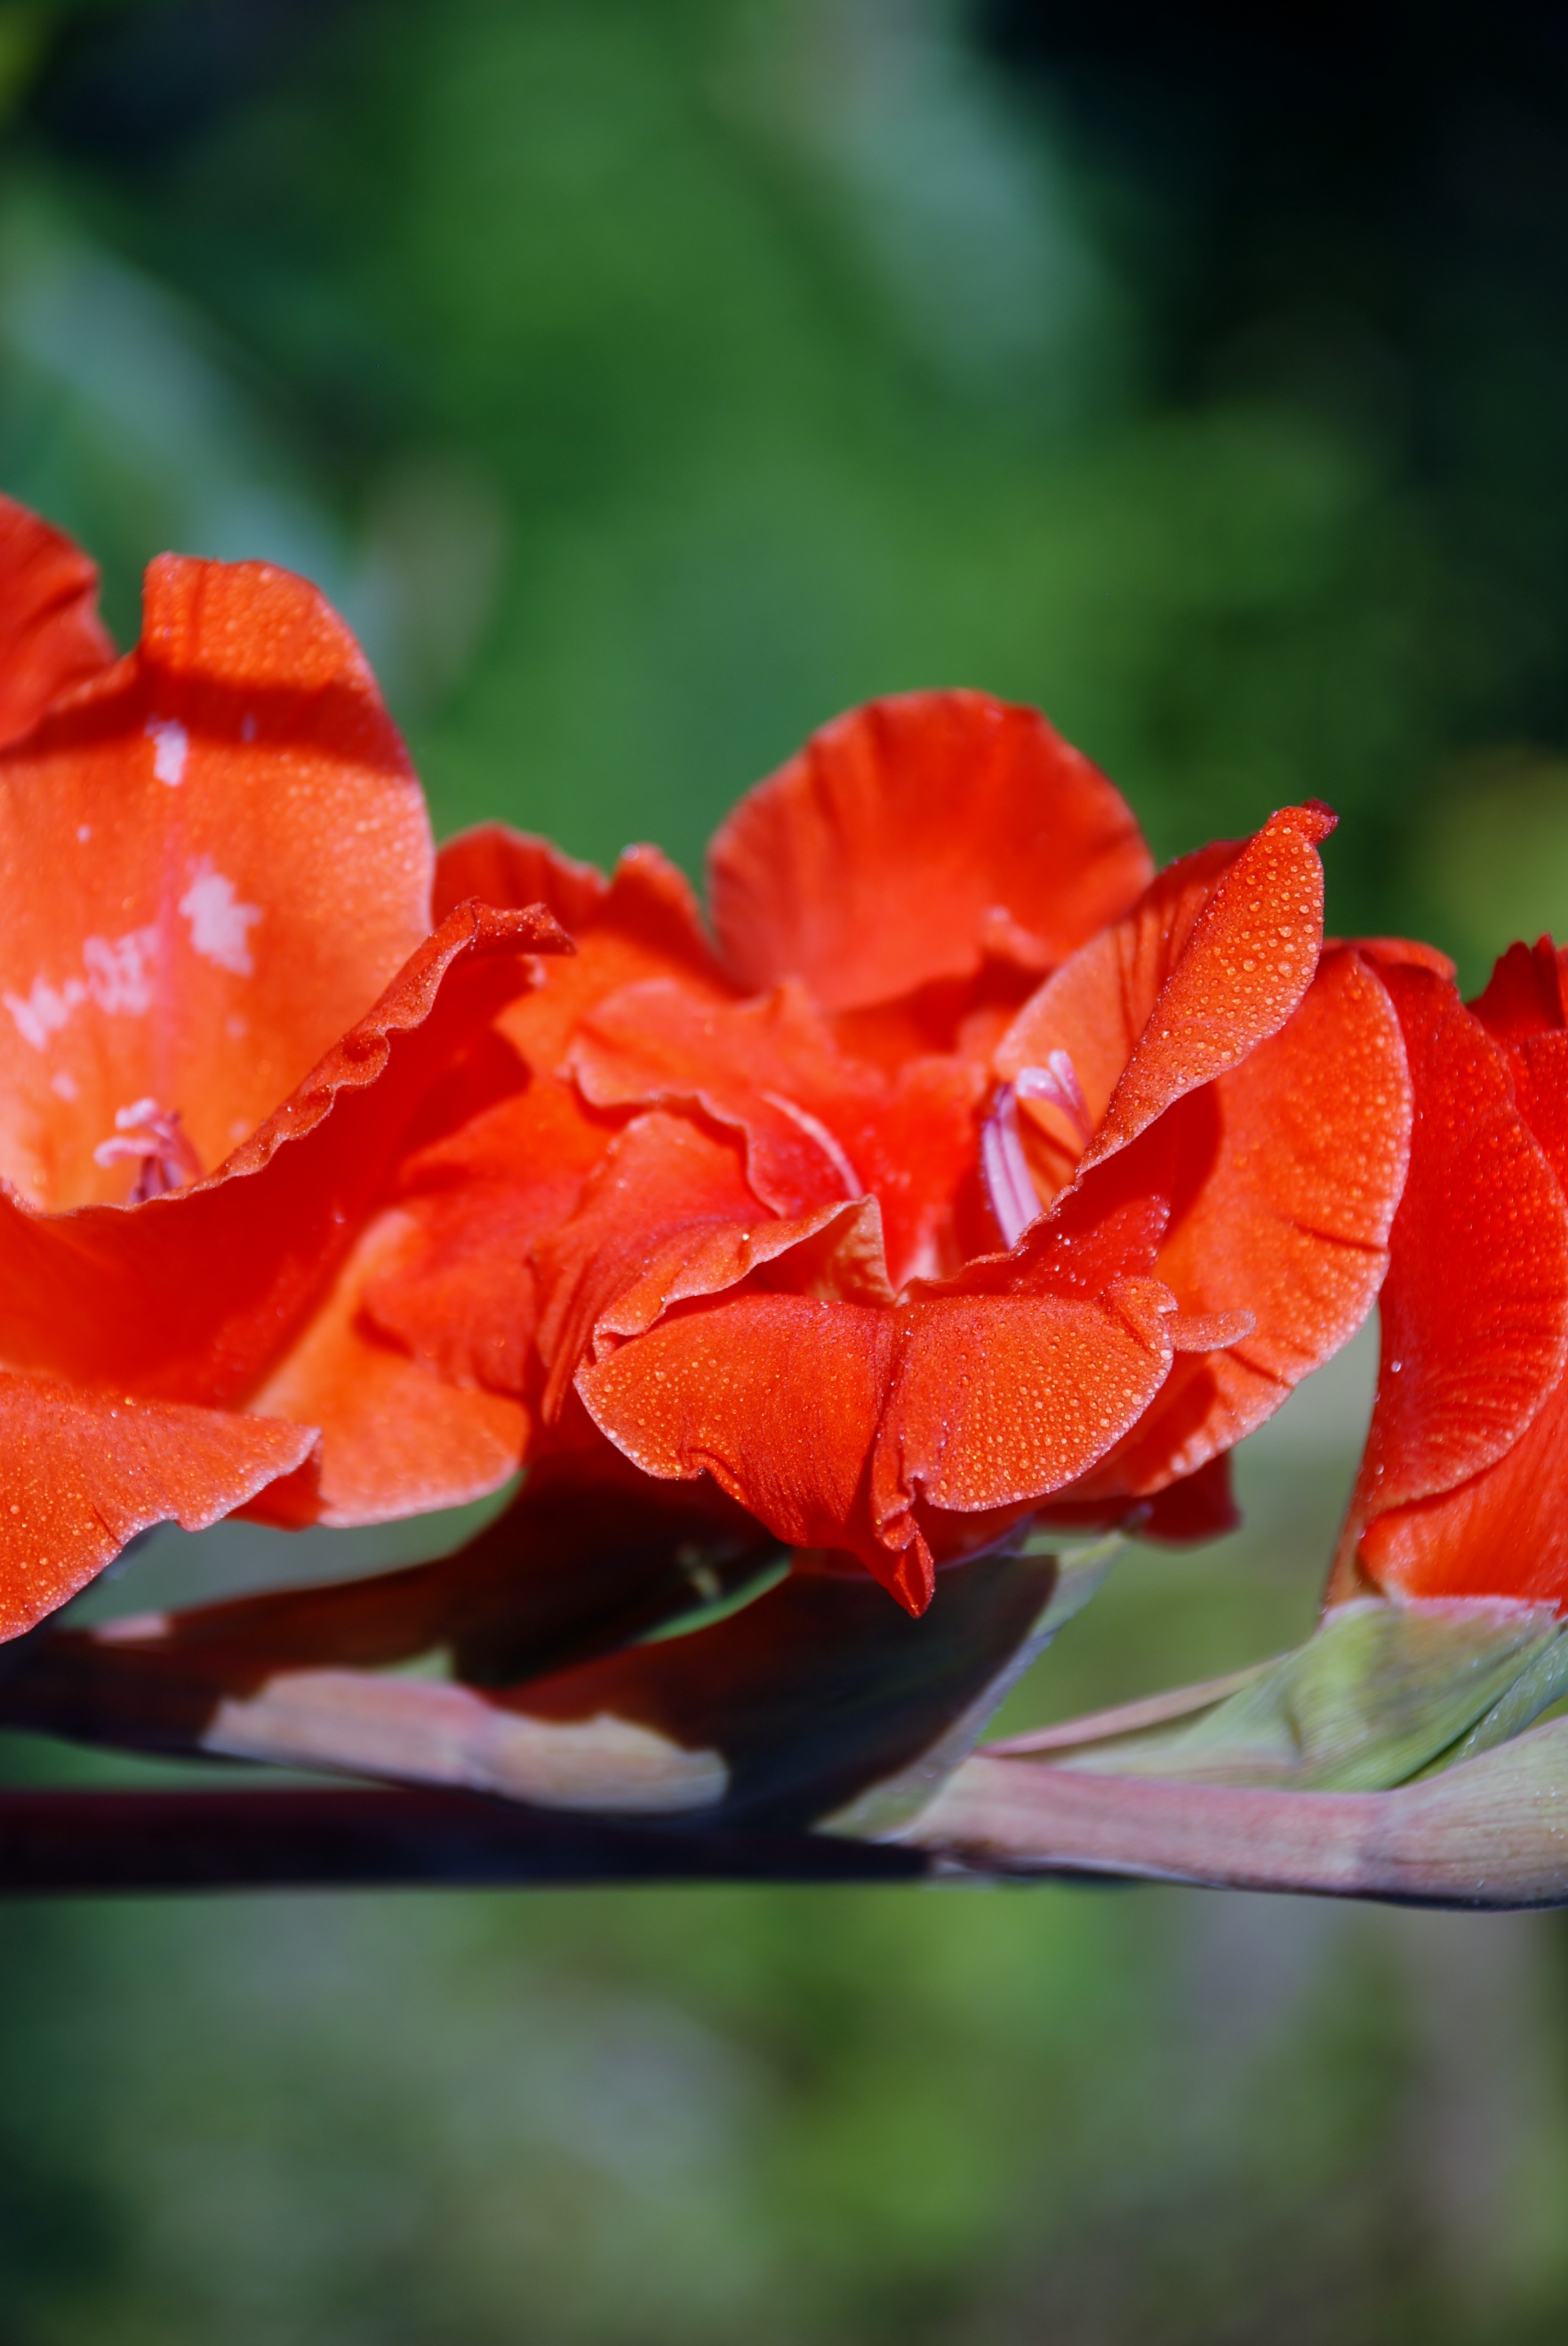
water, nature, grass, blossom, drop, plant, white, leaf, flower, petal, bush, bouquet, green, red, park, botany, garden, flora, plants, close up, gardening, violet, common, lilac, anemones, macro photography, flowering plant, plant stem, land plant